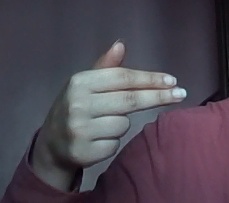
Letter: ghain